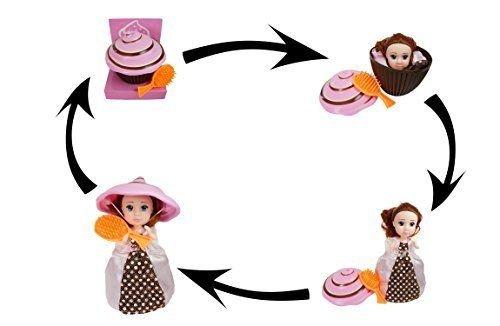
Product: Cupcake Surprise Scented Princess Doll (Colors & Styles May Vary)
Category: Toys & Games | Dolls & Accessories | Dolls
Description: Contents: one cupcake surprise scented Princess doll and styling brush.
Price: $7.72
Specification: ProductDimensions:3.5x3.5x5.5inches|ItemWeight:4.8ounces|ShippingWeight:4.8ounces(Viewshippingratesandpolicies)|DomesticShipping:ItemcanbeshippedwithinU.S.|InternationalShipping:ThisitemcanbeshippedtoselectcountriesoutsideoftheU.S.LearnMore|ASIN:B01LQWGEWS|Itemmodelnumber:905291|Manufacturerrecommendedage:36months-16years